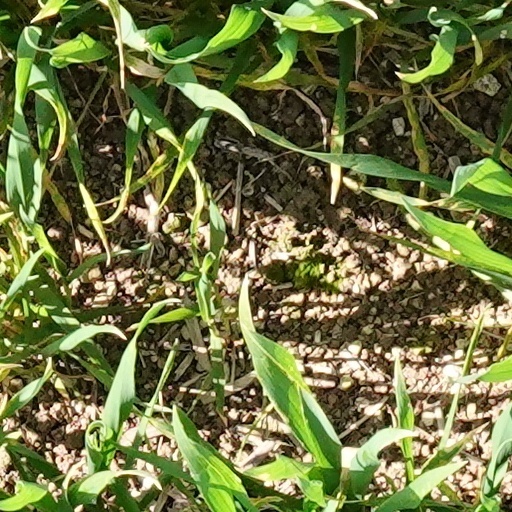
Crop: wheat